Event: Nepal Earthquake
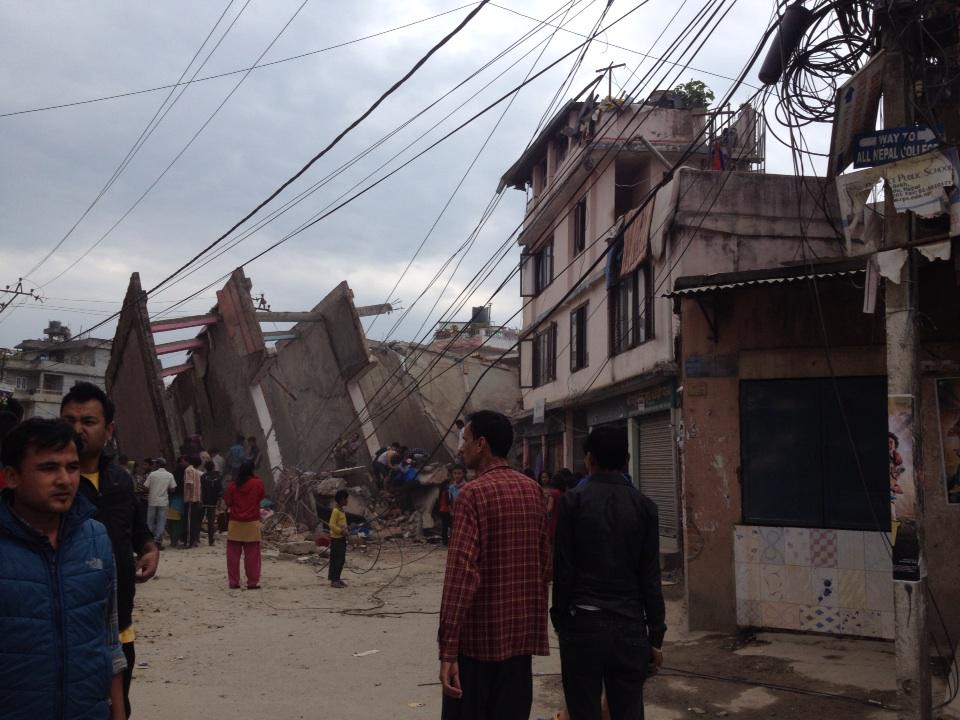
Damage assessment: damage